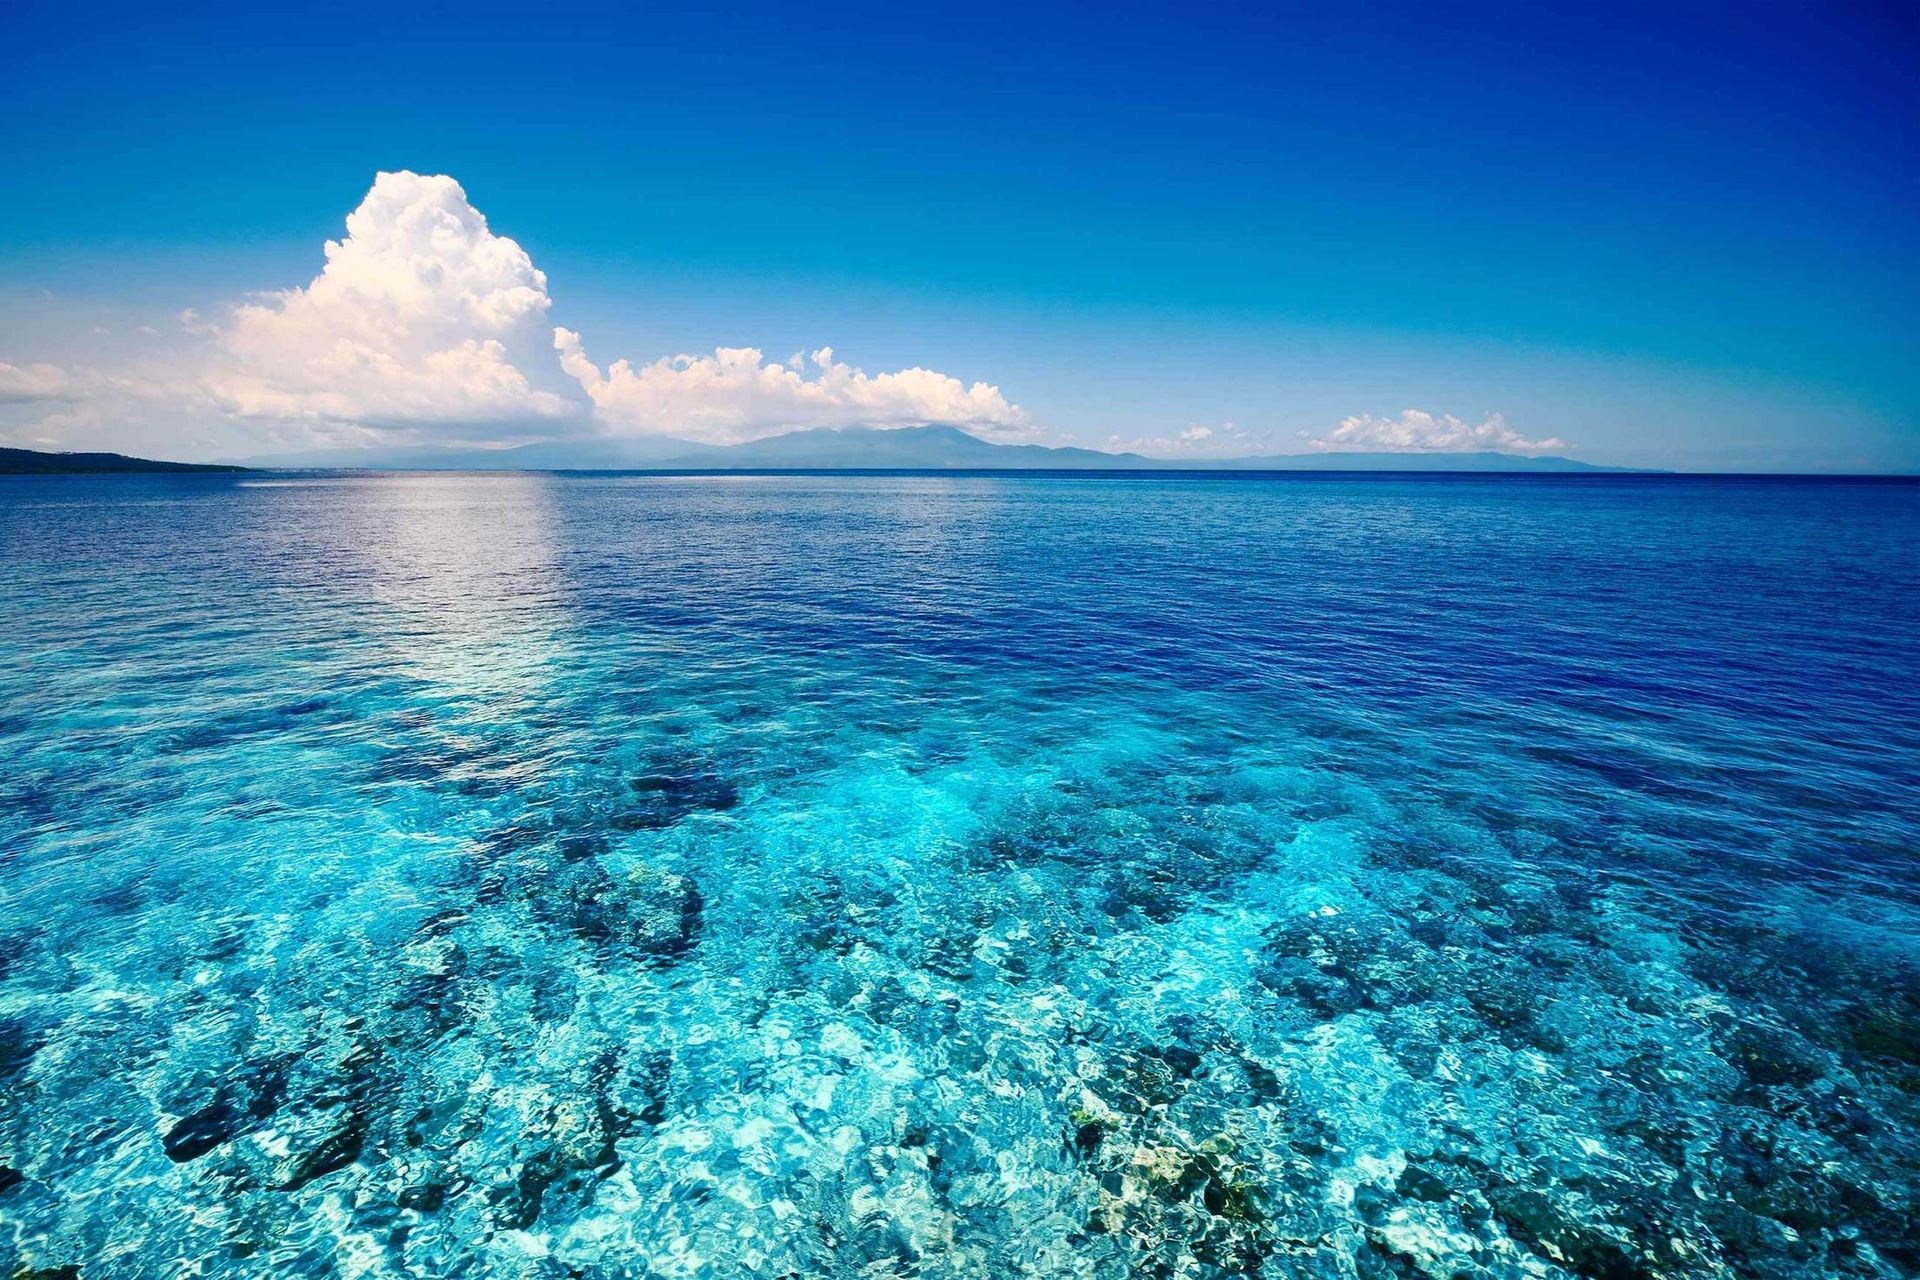
sea, water, sky, cloud, water resources, liquid, blue, azure, natural landscape, fluid, coastal and oceanic landforms, horizon, aqua, cumulus, lake, electric blue, calm, wind wave, island, landscape, tropics, caribbean, reef, ocean, wave, sound, coast, reflection, natural material, rock, waterskiing, symmetry, tourism, beach, vacation